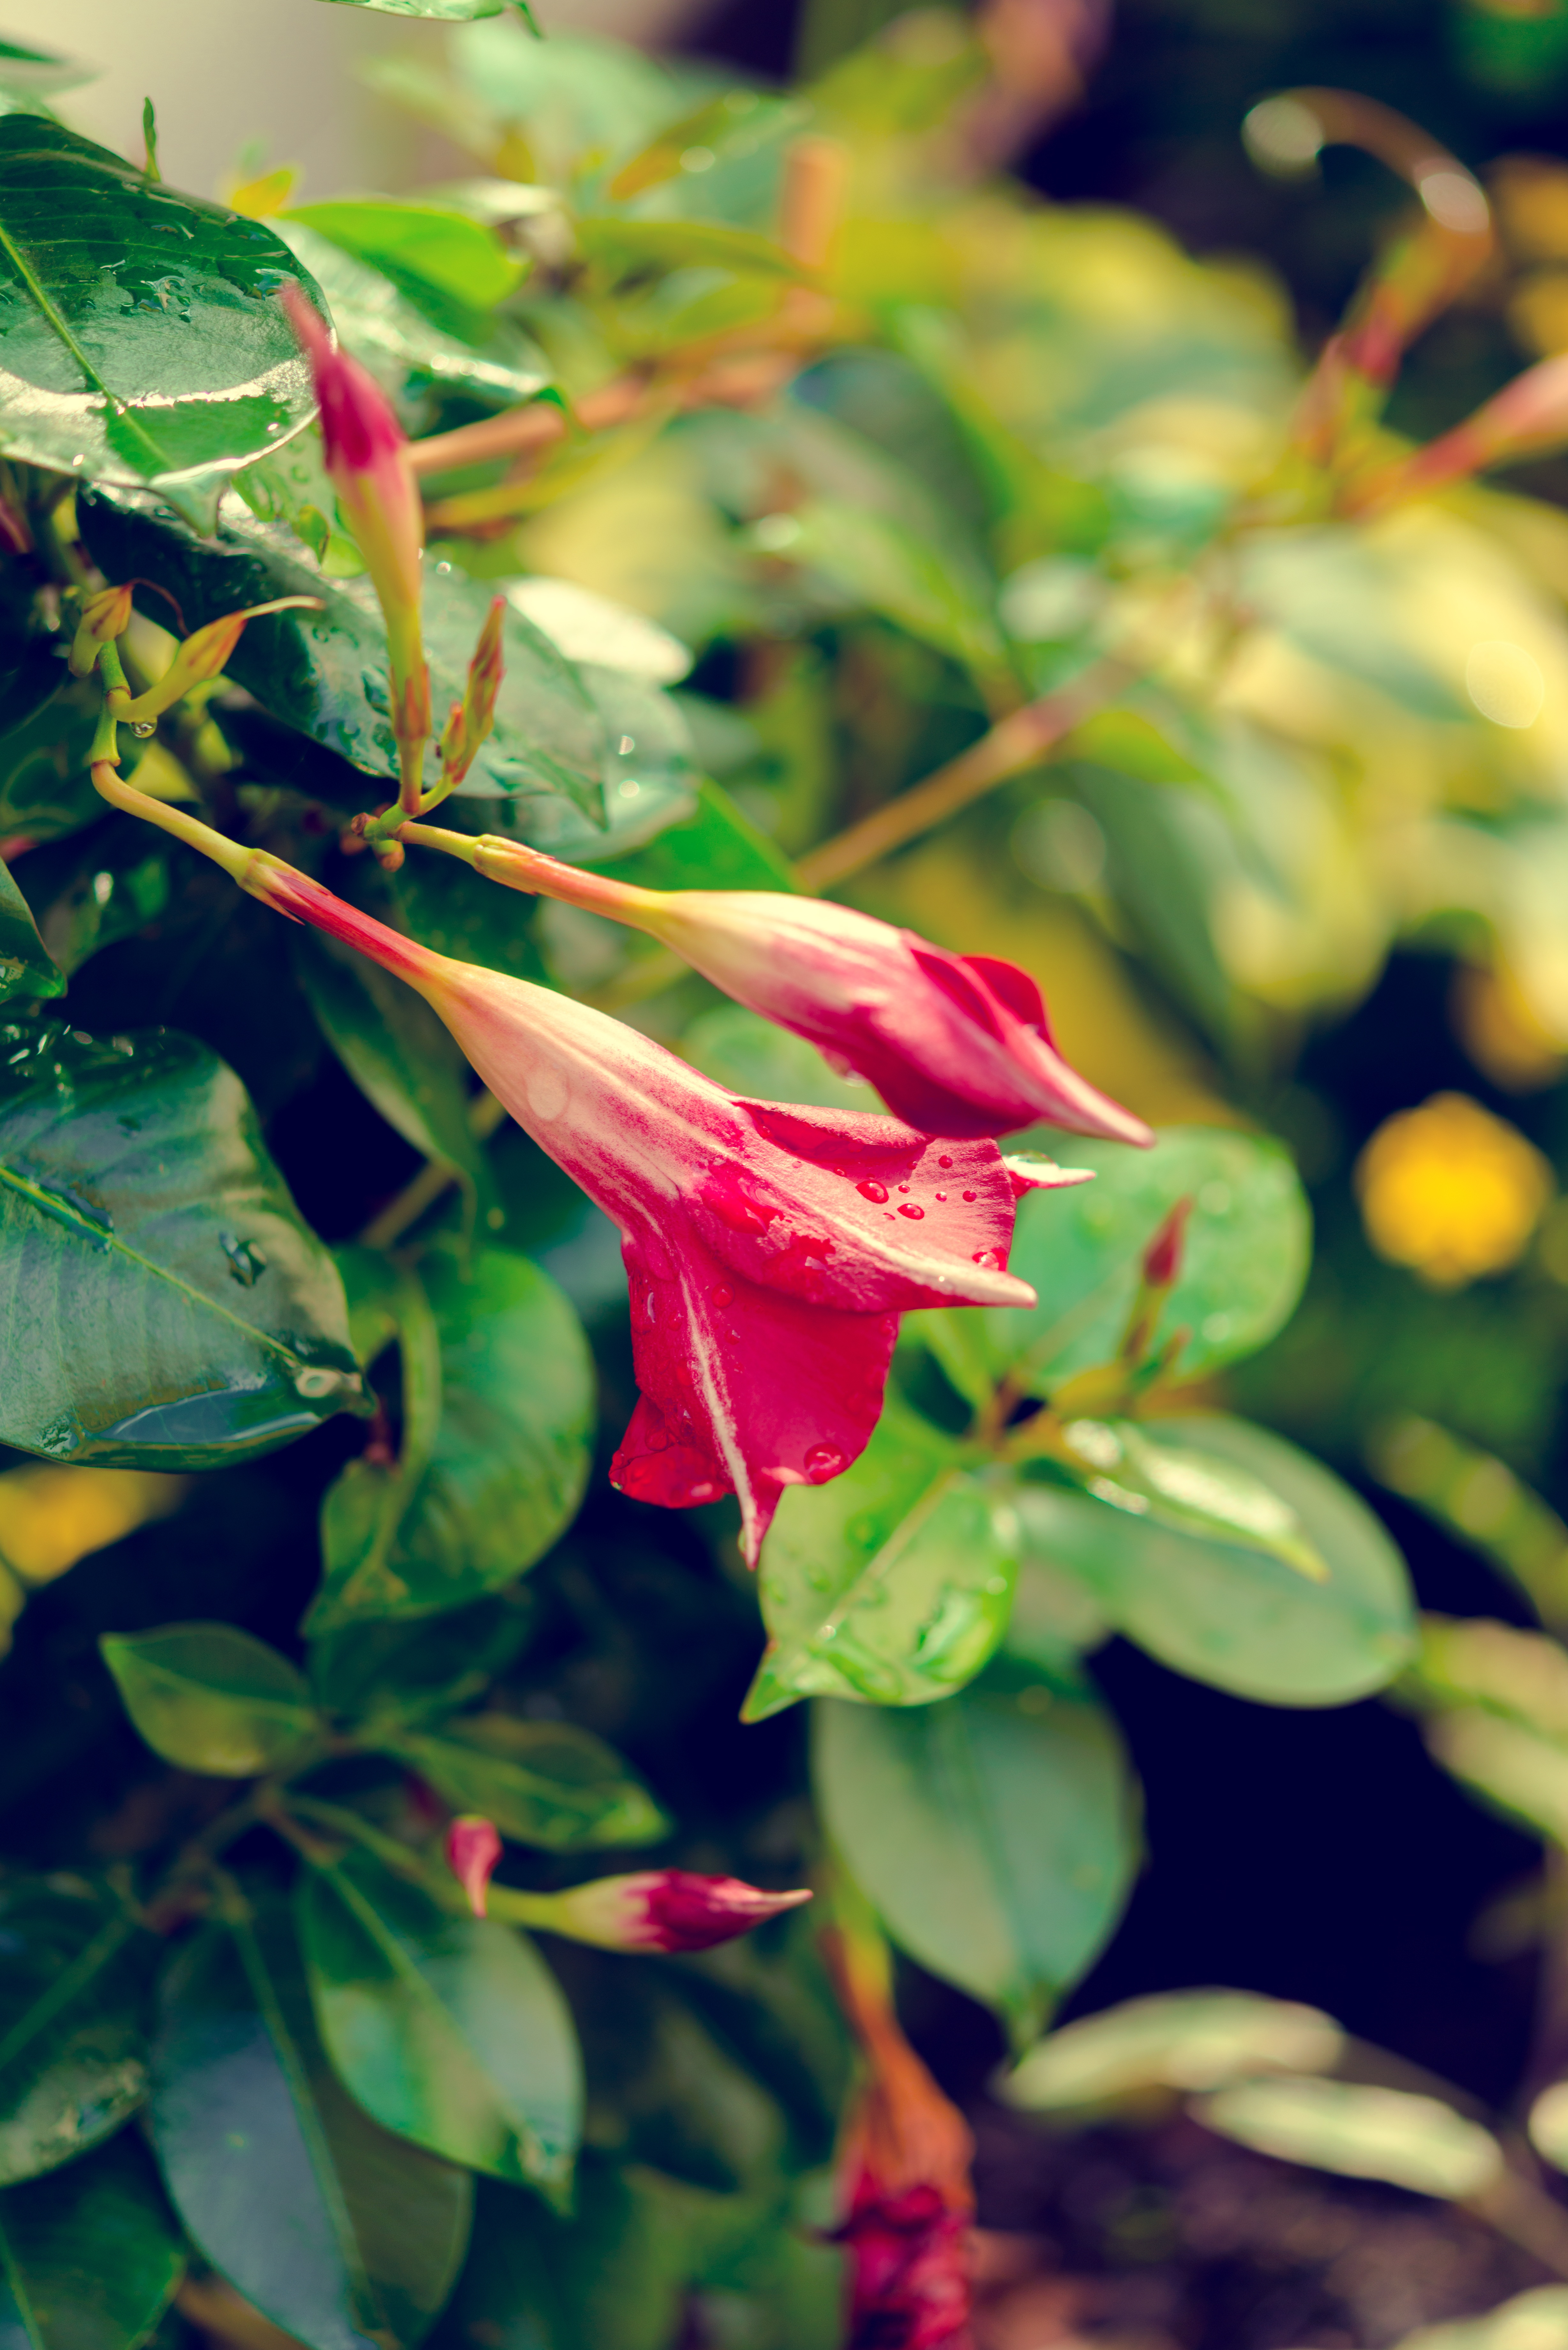
landscape, nature, grass, blossom, growth, plant, white, field, leaf, flower, purple, petal, bloom, summer, spring, green, red, color, park, botany, colorful, yellow, garden, pink, flora, botanical, wildflower, background, bed, shrub, beauty, beautiful, hell, scene, out, gardens, rush, right, frisch, tropics, time of year, flowering, macro photography, flower box, in the free, flowering plant, eternal, land plant, in the garden work, in the outdoor area